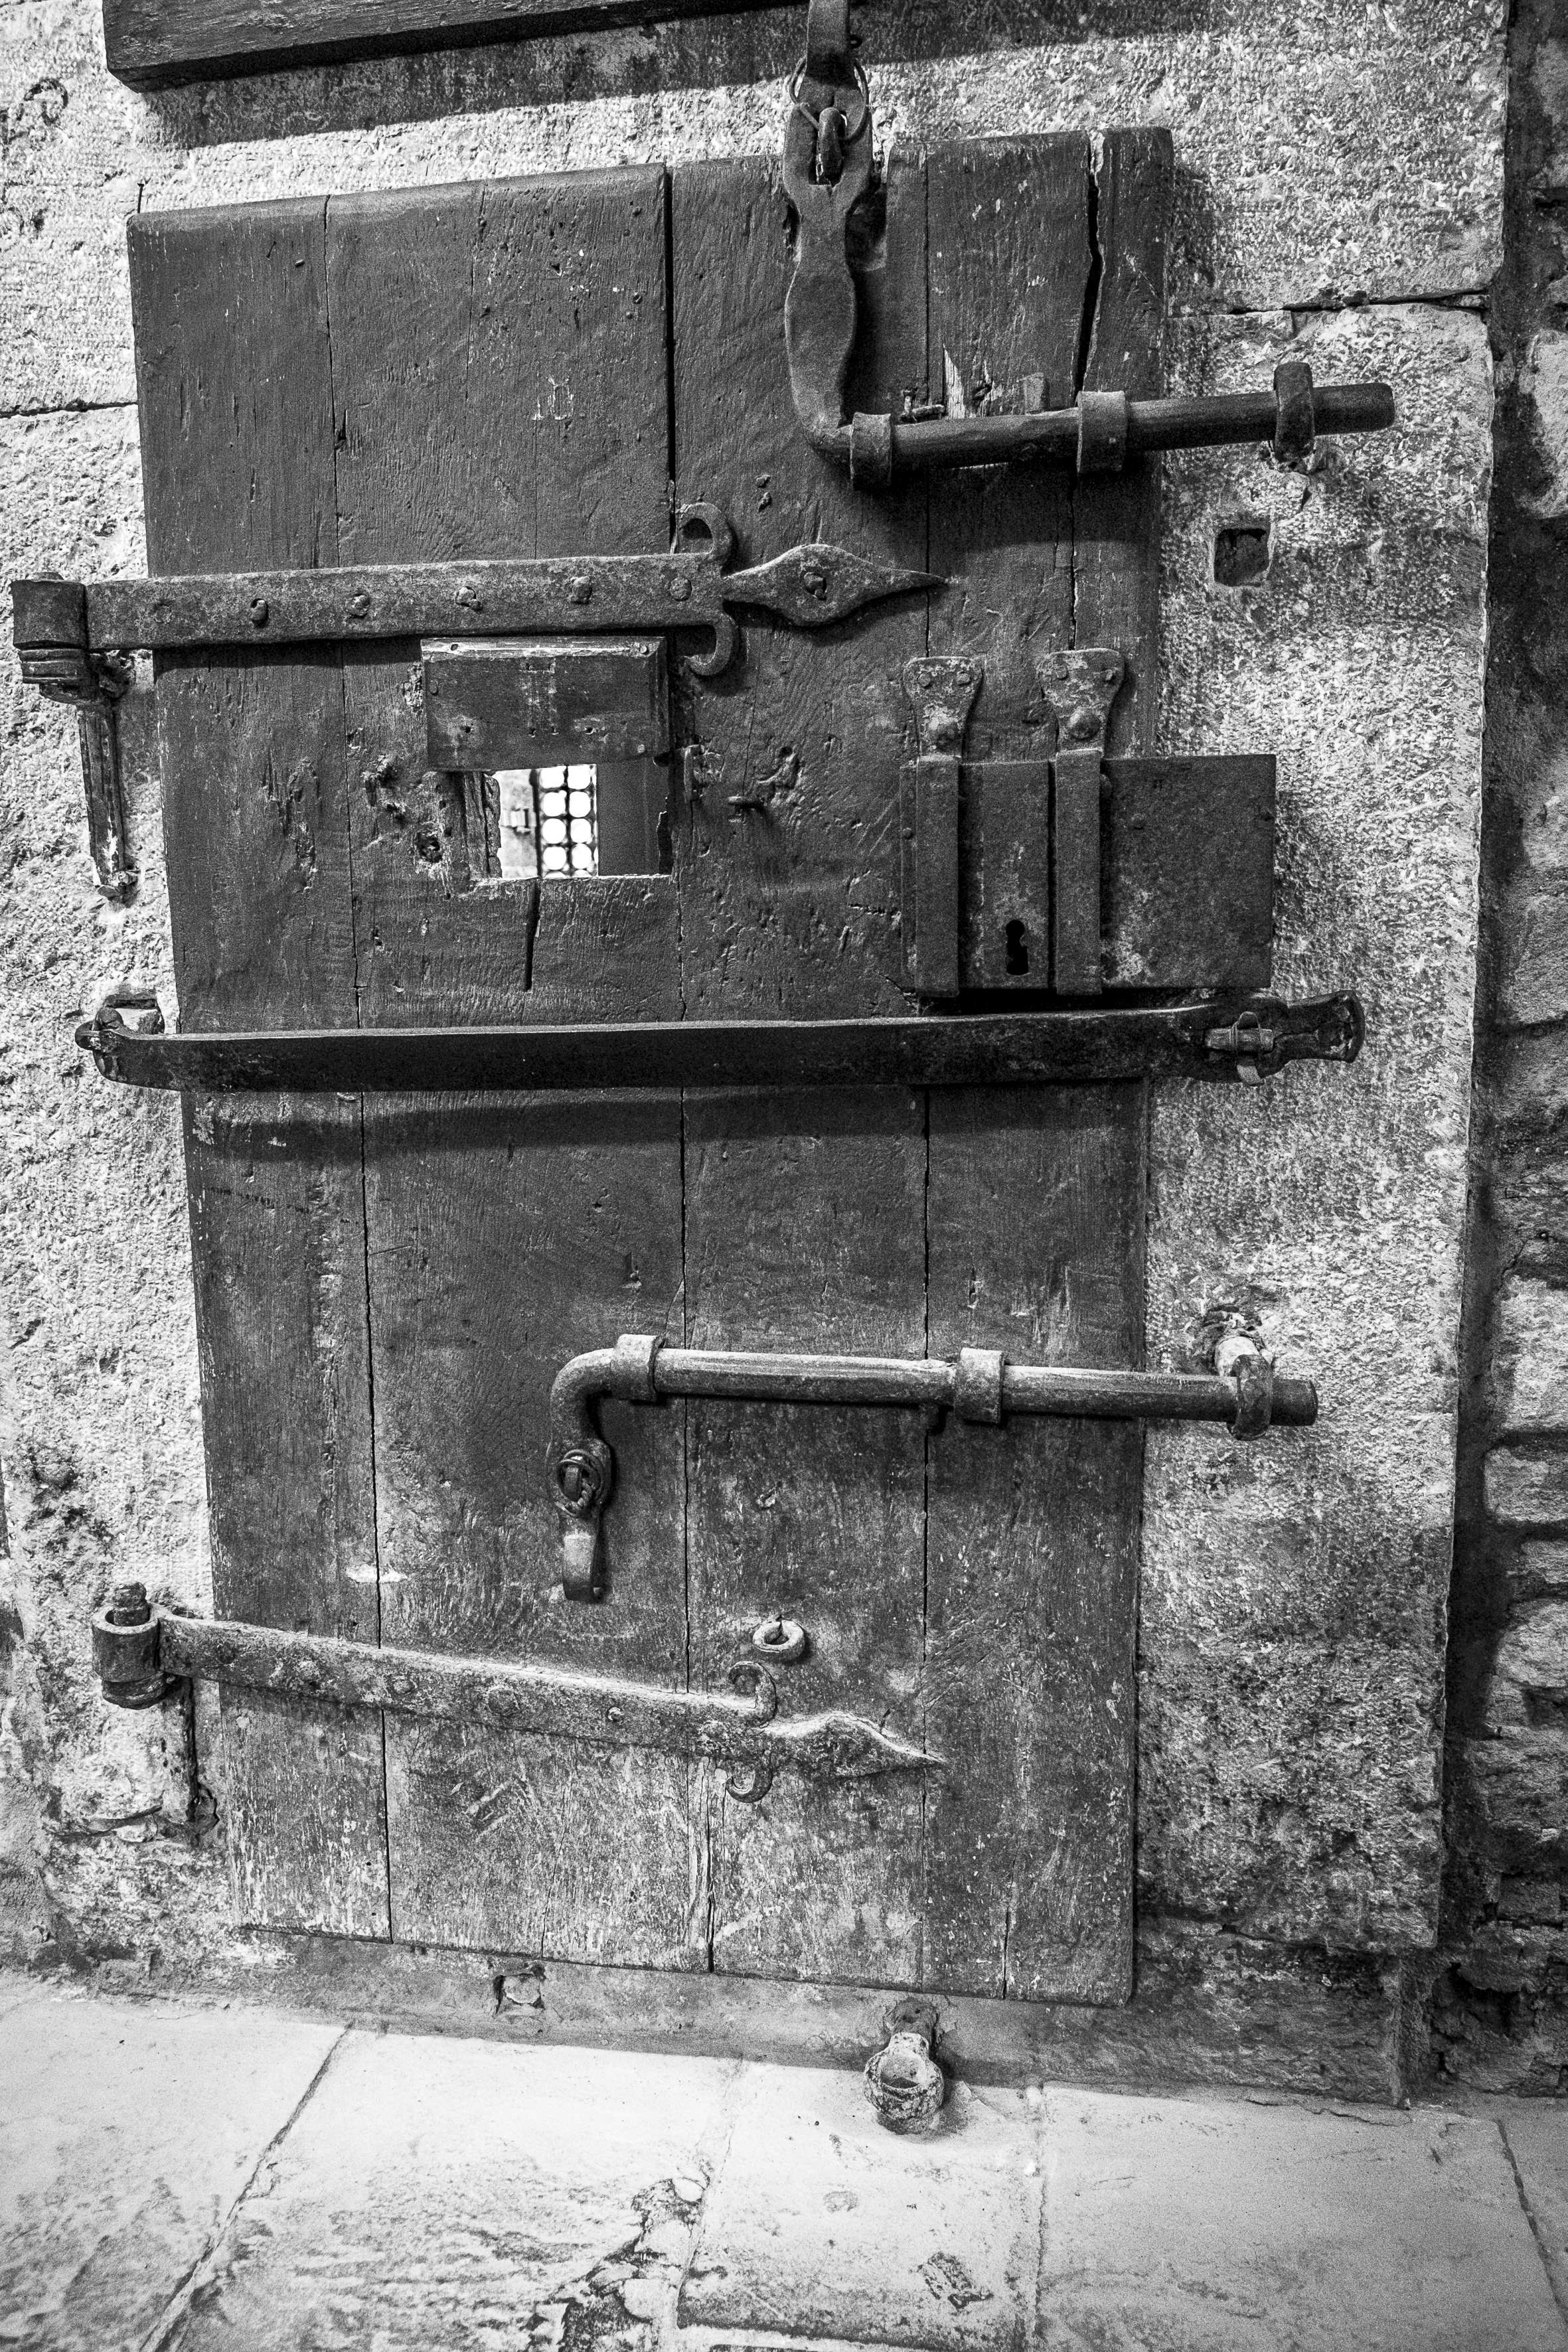
black and white, wood, white, urban, wall, travel, fujifilm, italy, black, furniture, monochrome, bw, blackandwhite, blackwhite, photograph, noiretblanc, history, fuji, fujix, fujixe1, gorizia, monochrome photography, ancient history